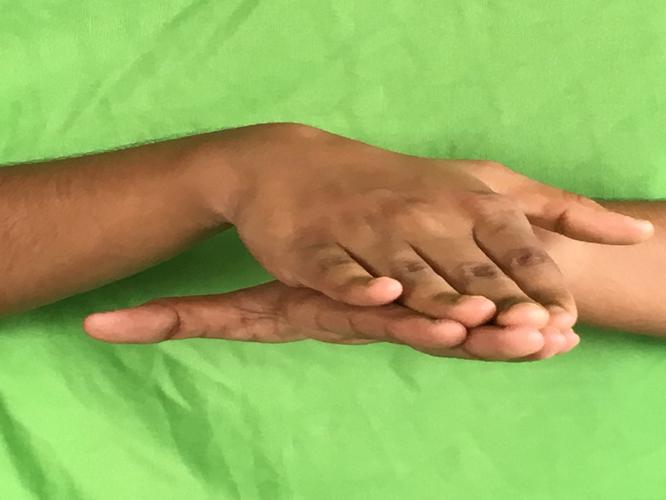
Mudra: Matsya
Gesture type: double_hand